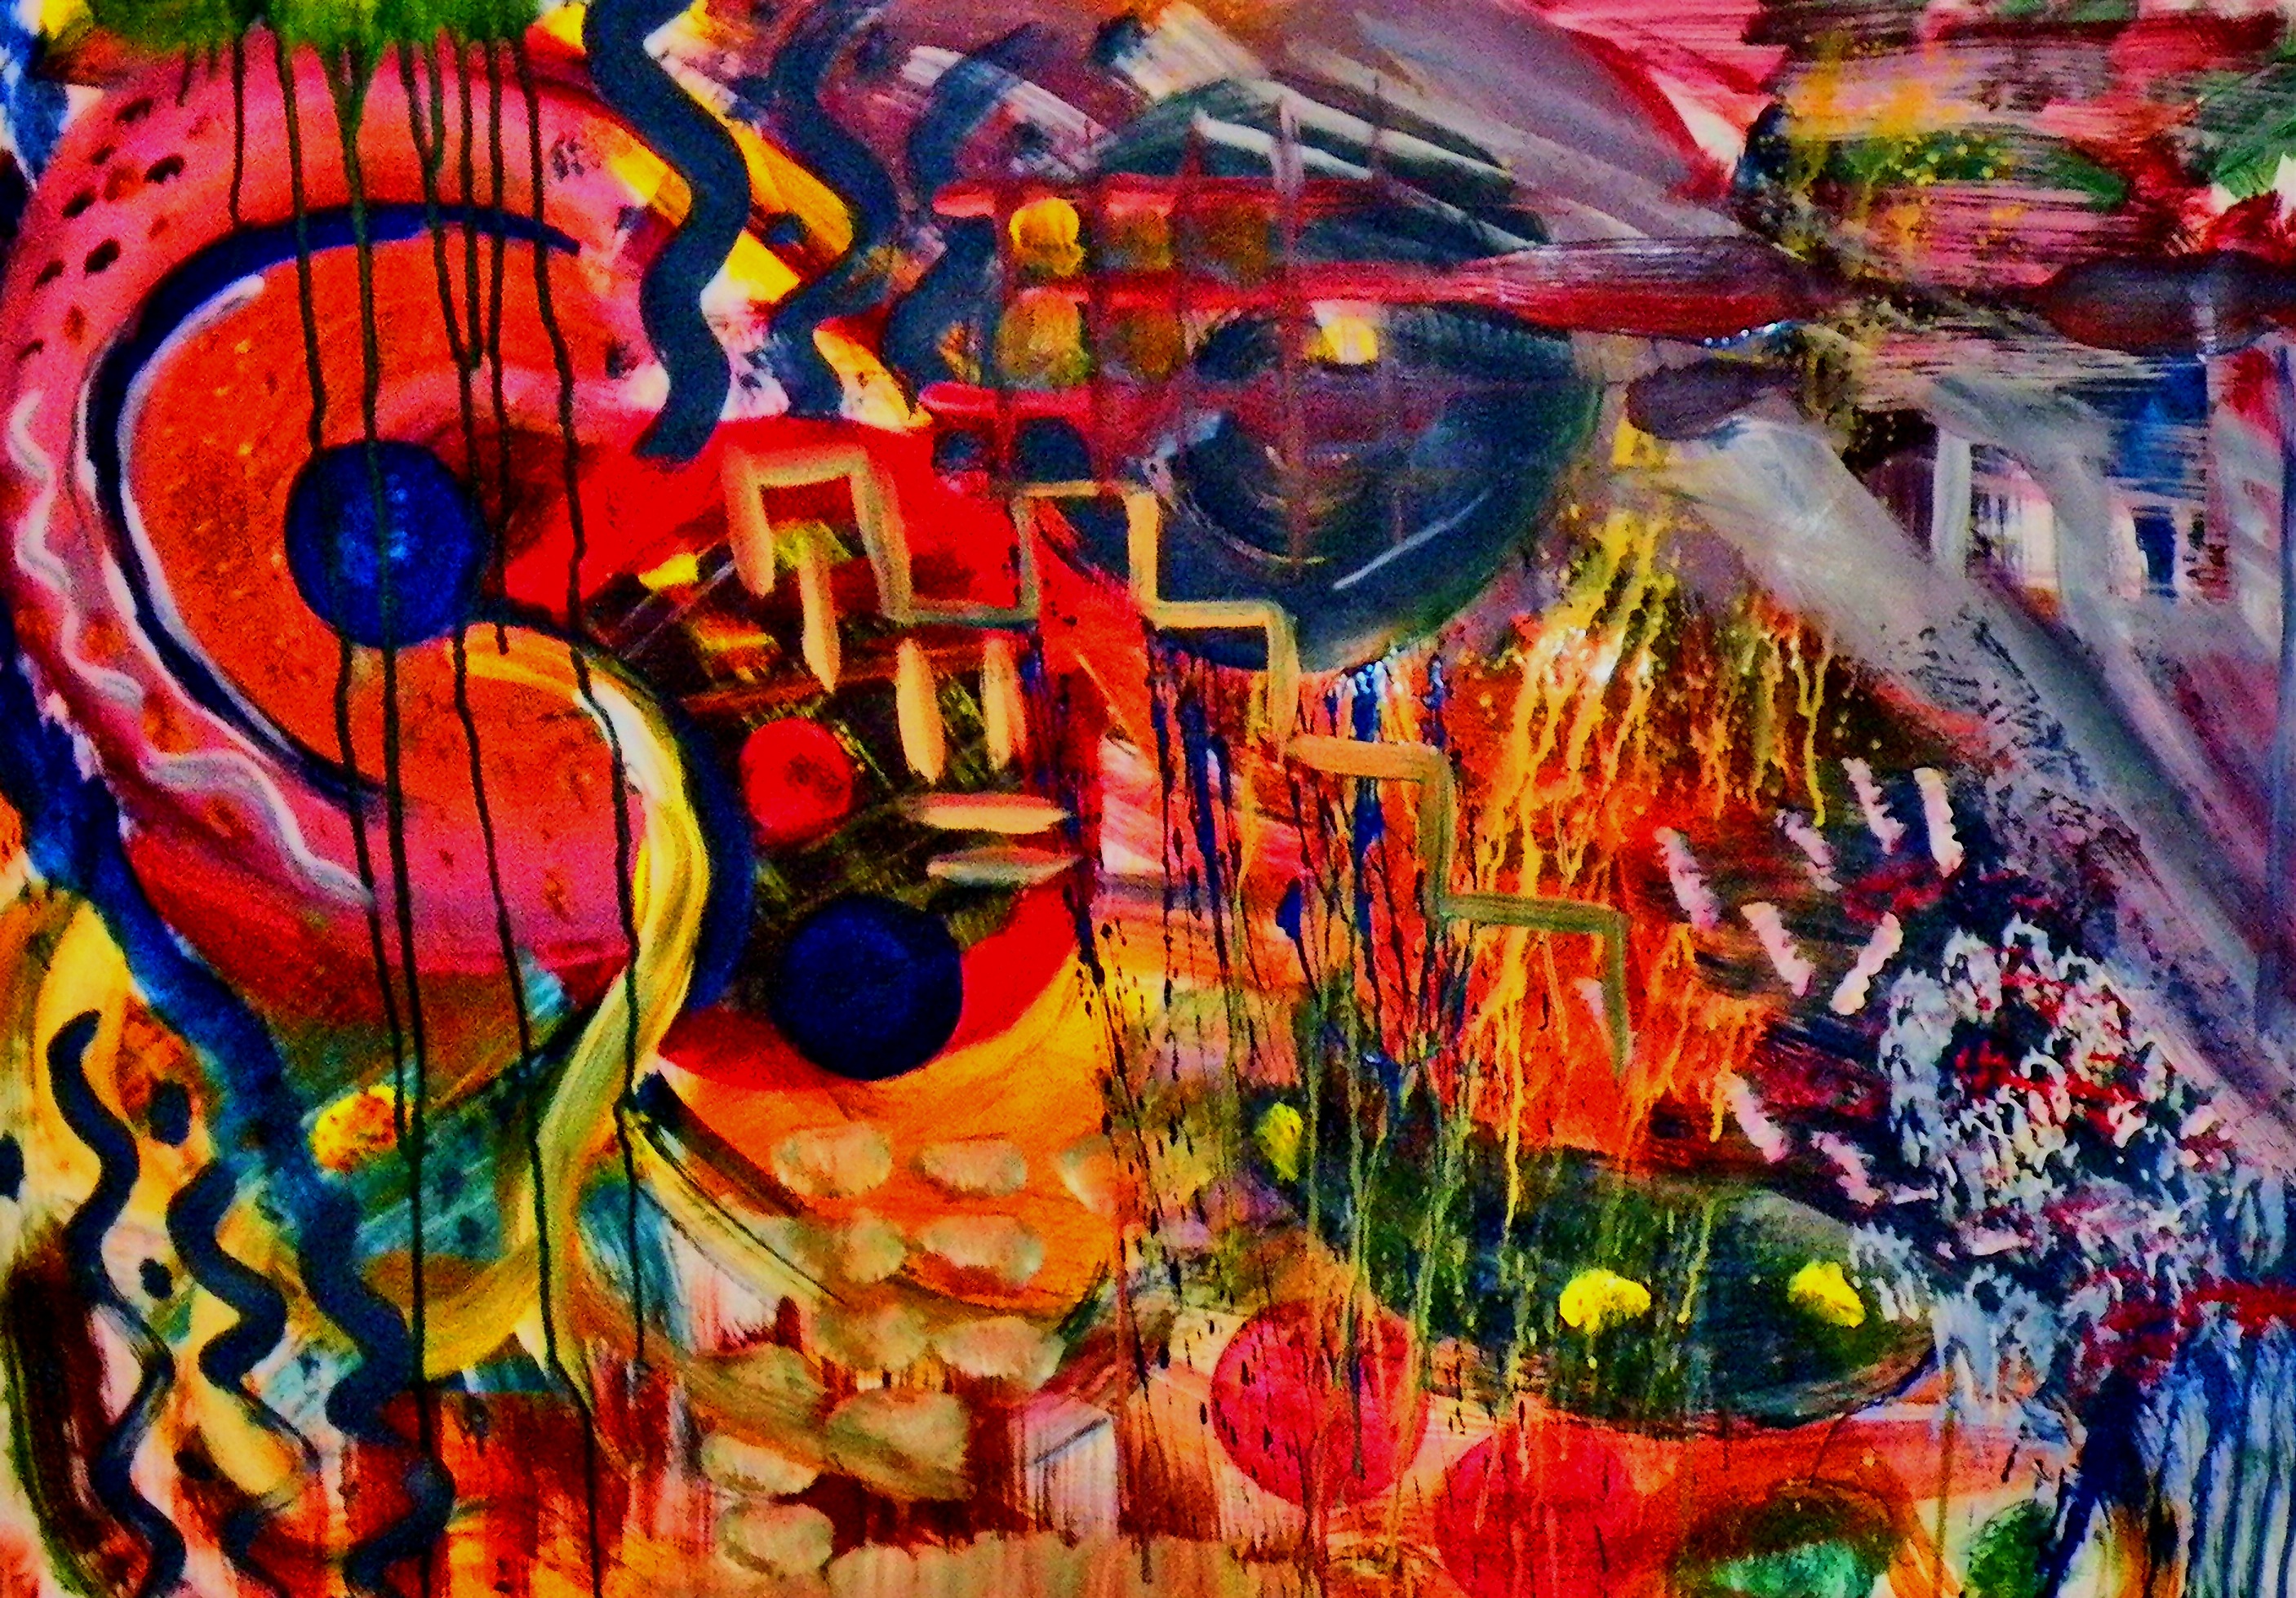
abstract, color, graffiti, painting, art, mural, modern art, psychedelic art